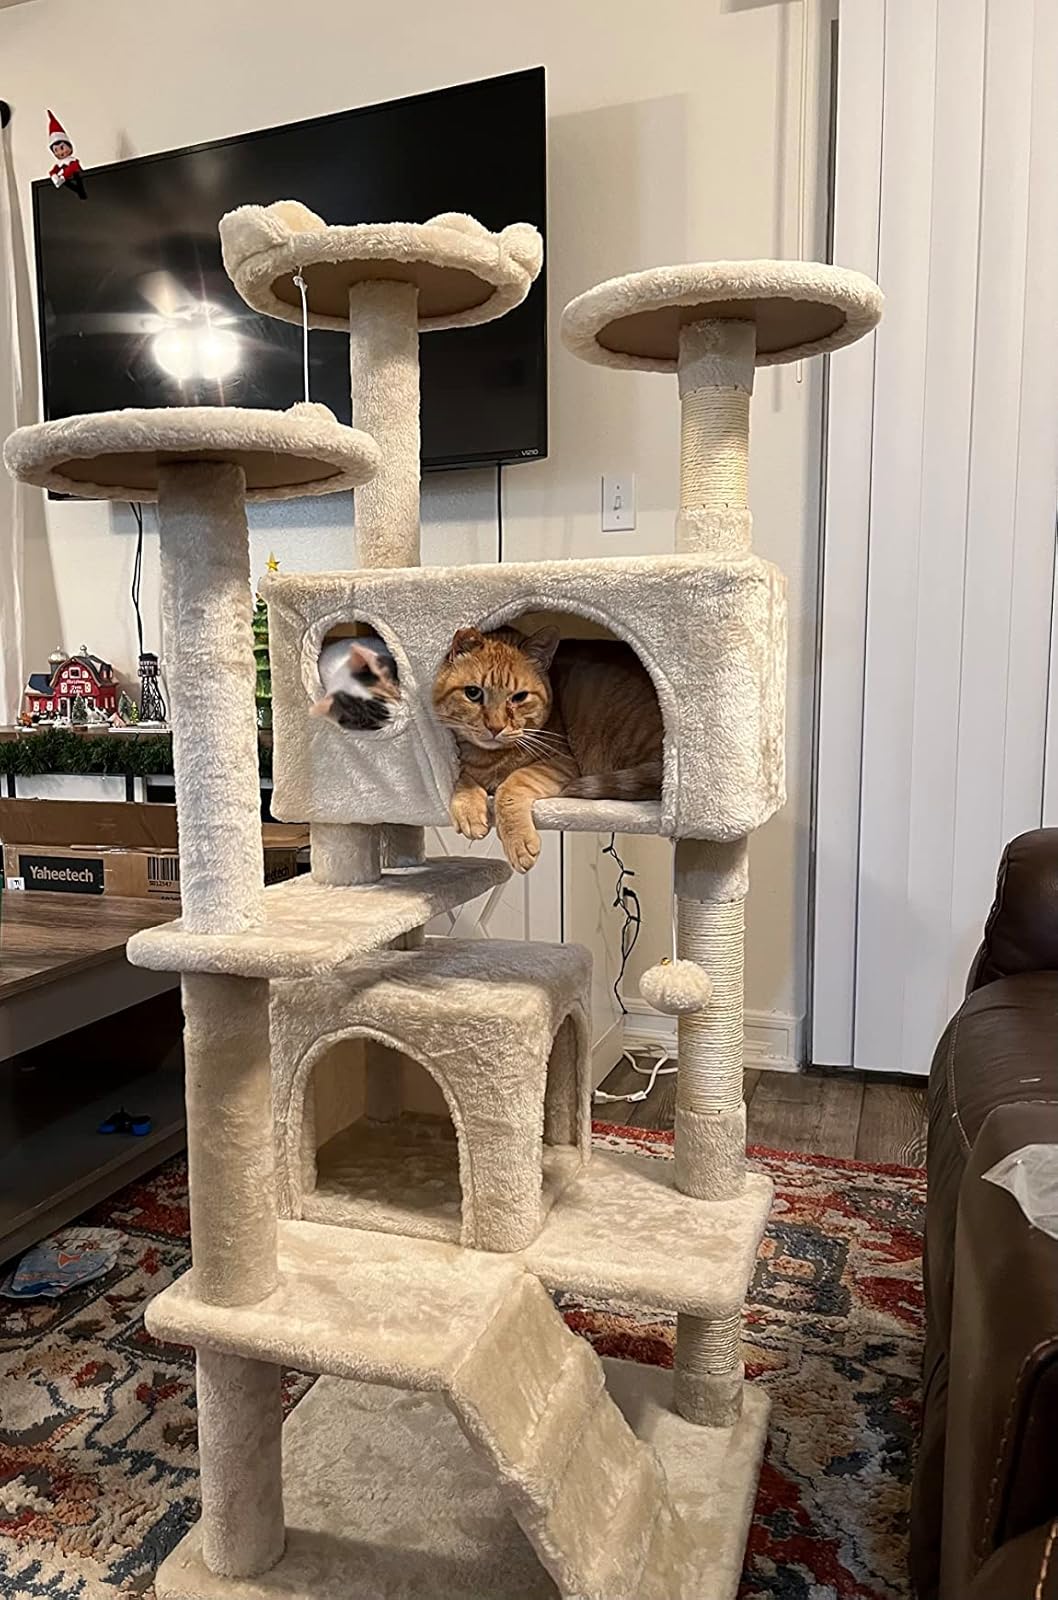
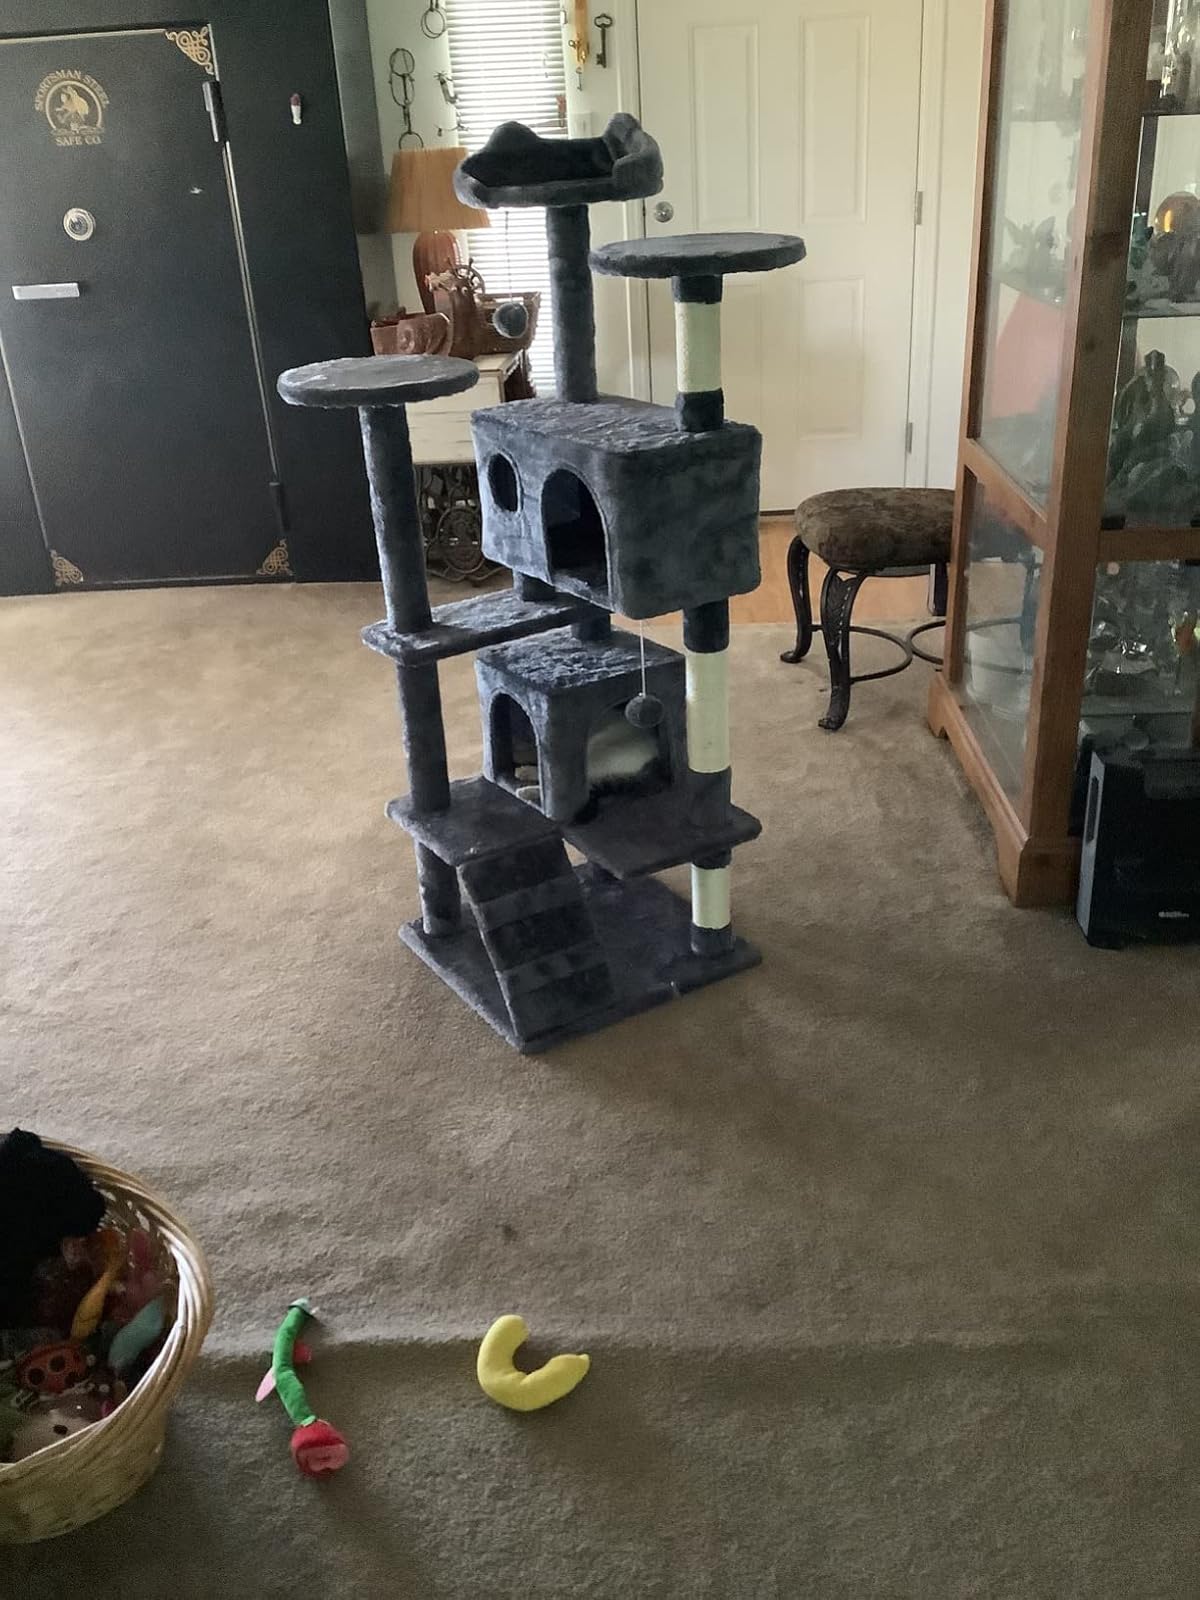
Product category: items_cat tree
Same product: no